Keffiyeh

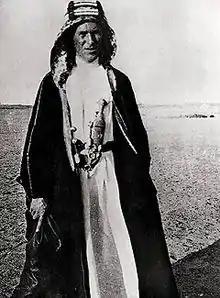
T. E. Lawrence at Rabegh, north of Jeddah, in 1917

During his sojourn with the Marsh Arabs of Iraq, Gavin Young noted that the local "sayyids"—"venerated men accepted [...] as descendants of the Prophet Muhammad and Ali ibn Abi Talib"—wore dark green keffiyeh in contrast to the black-and-white checkered examples typical of the area's inhabitants.